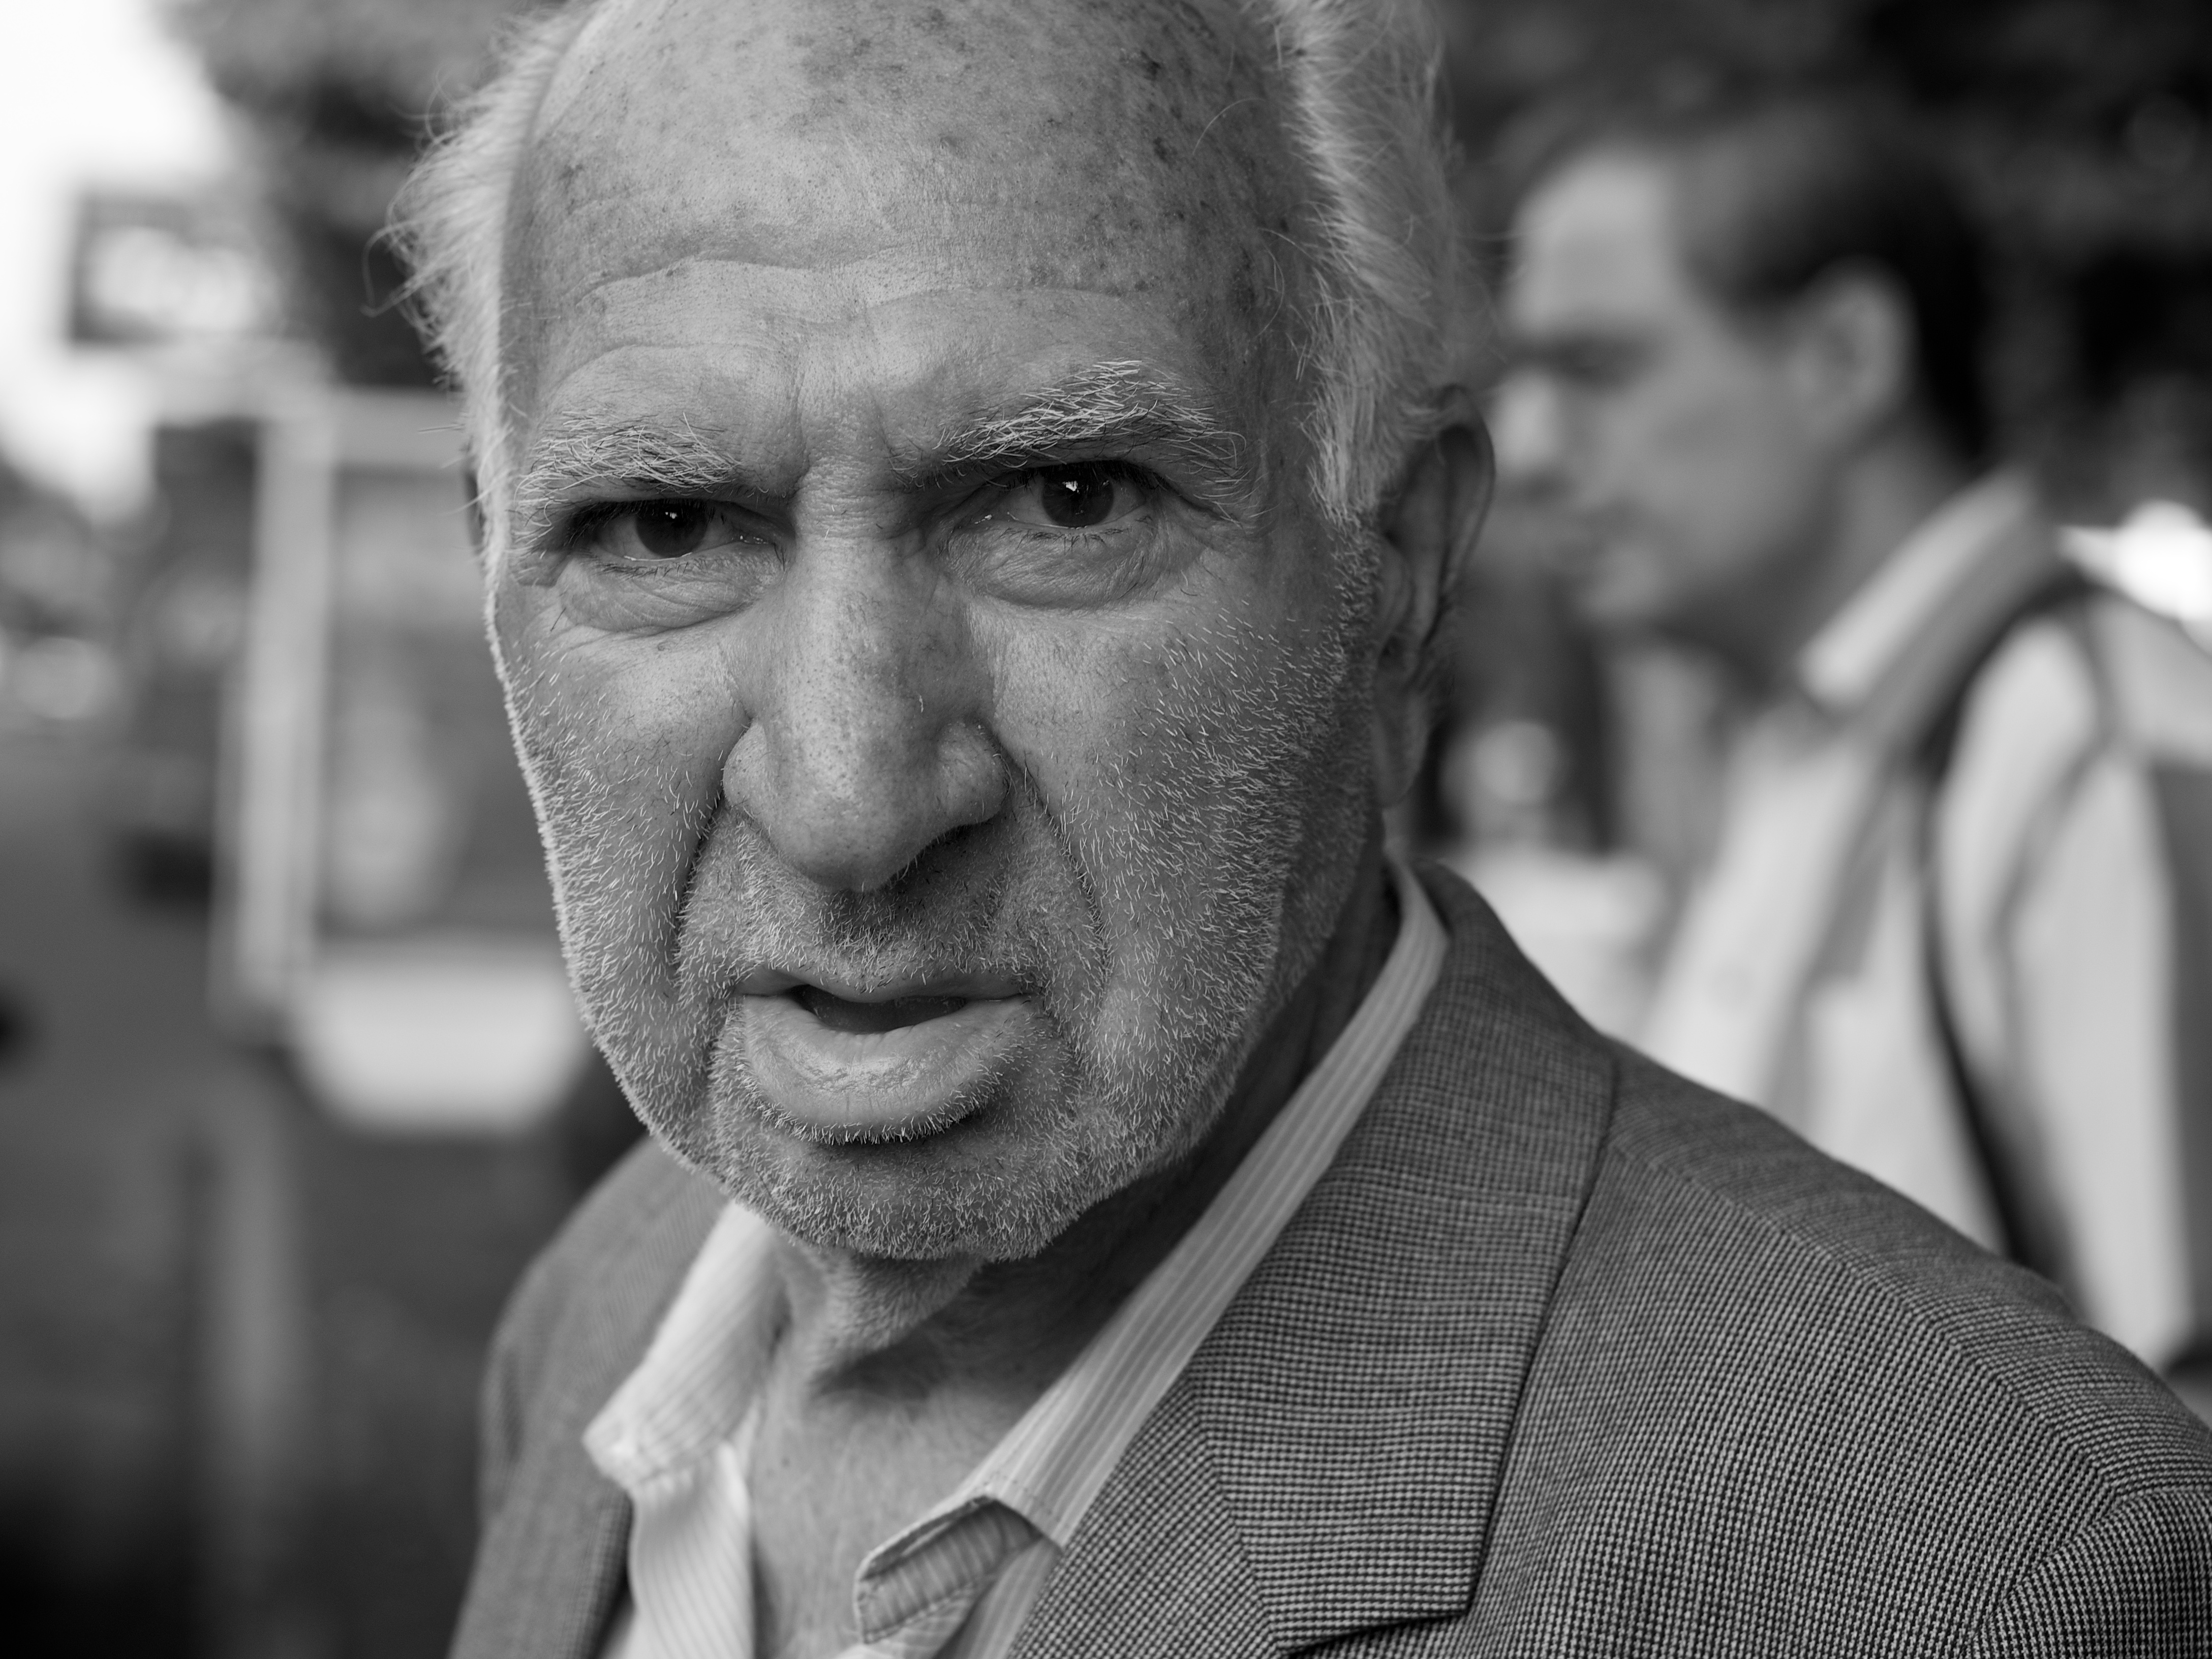
man, person, black and white, people, white, street, photography, ebook, male, portrait, training, black, monochrome, senior citizen, streetphotography, flickr, thomas, video, olympus, photograph, omd, fuji, leica, monochrom, leuthard, hcb, thomasleuthard, streettogs, monochrome photography, portrait photography